Lisburn

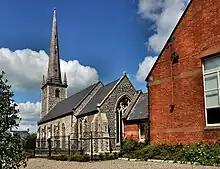
Lisburn Cathedral

As elsewhere, private investment in Lisburn has shifted employment away from traditional industries toward services. Just under 10% of the town and district's workforce remains in manufacturing, but it is a dynamic sector that includes precision-engineering exporters. Recent decades have seen very considerable public investment and new public service jobs, now accounting for a third of the district's overall employment.